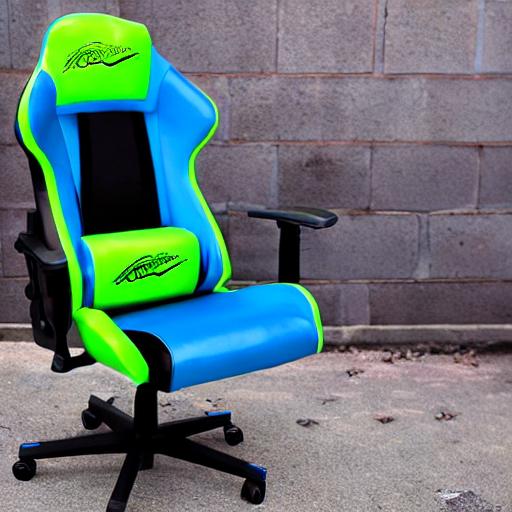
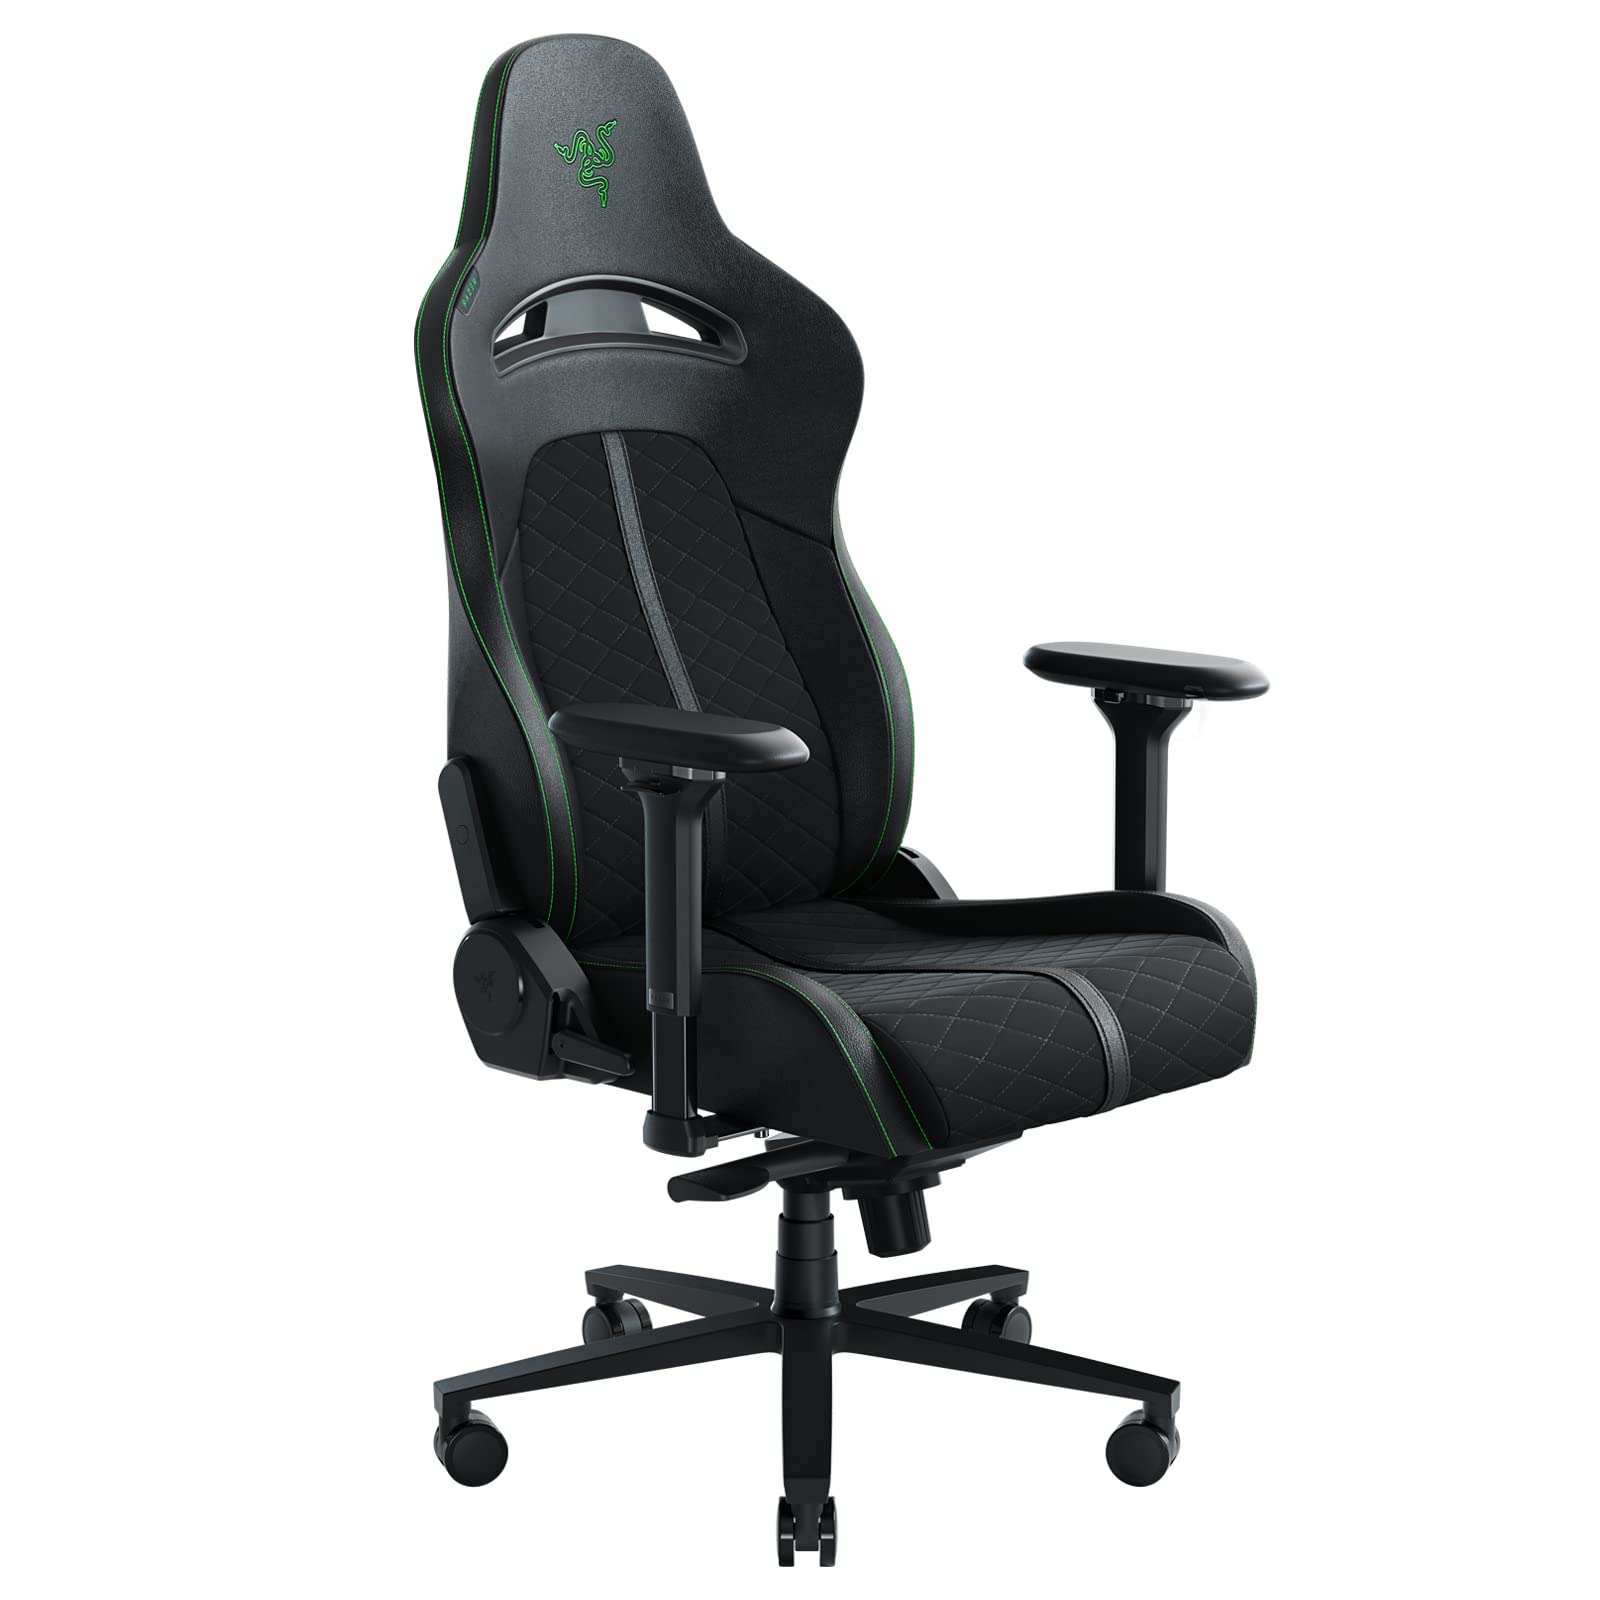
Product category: items_chair
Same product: no